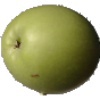
Label: Apple Granny Smith 1